Vicarage Road

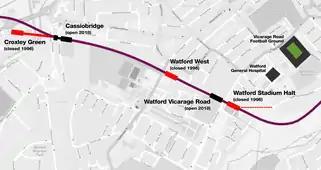
The old and new stations on the Croxley Rail Link near Vicarage Road

The Sir Elton John Stand sits on the east side of the ground, and contains the changing rooms & tunnel. The stand was fully opened on 13 December 2014, in a ceremony attended by Sir Elton John.